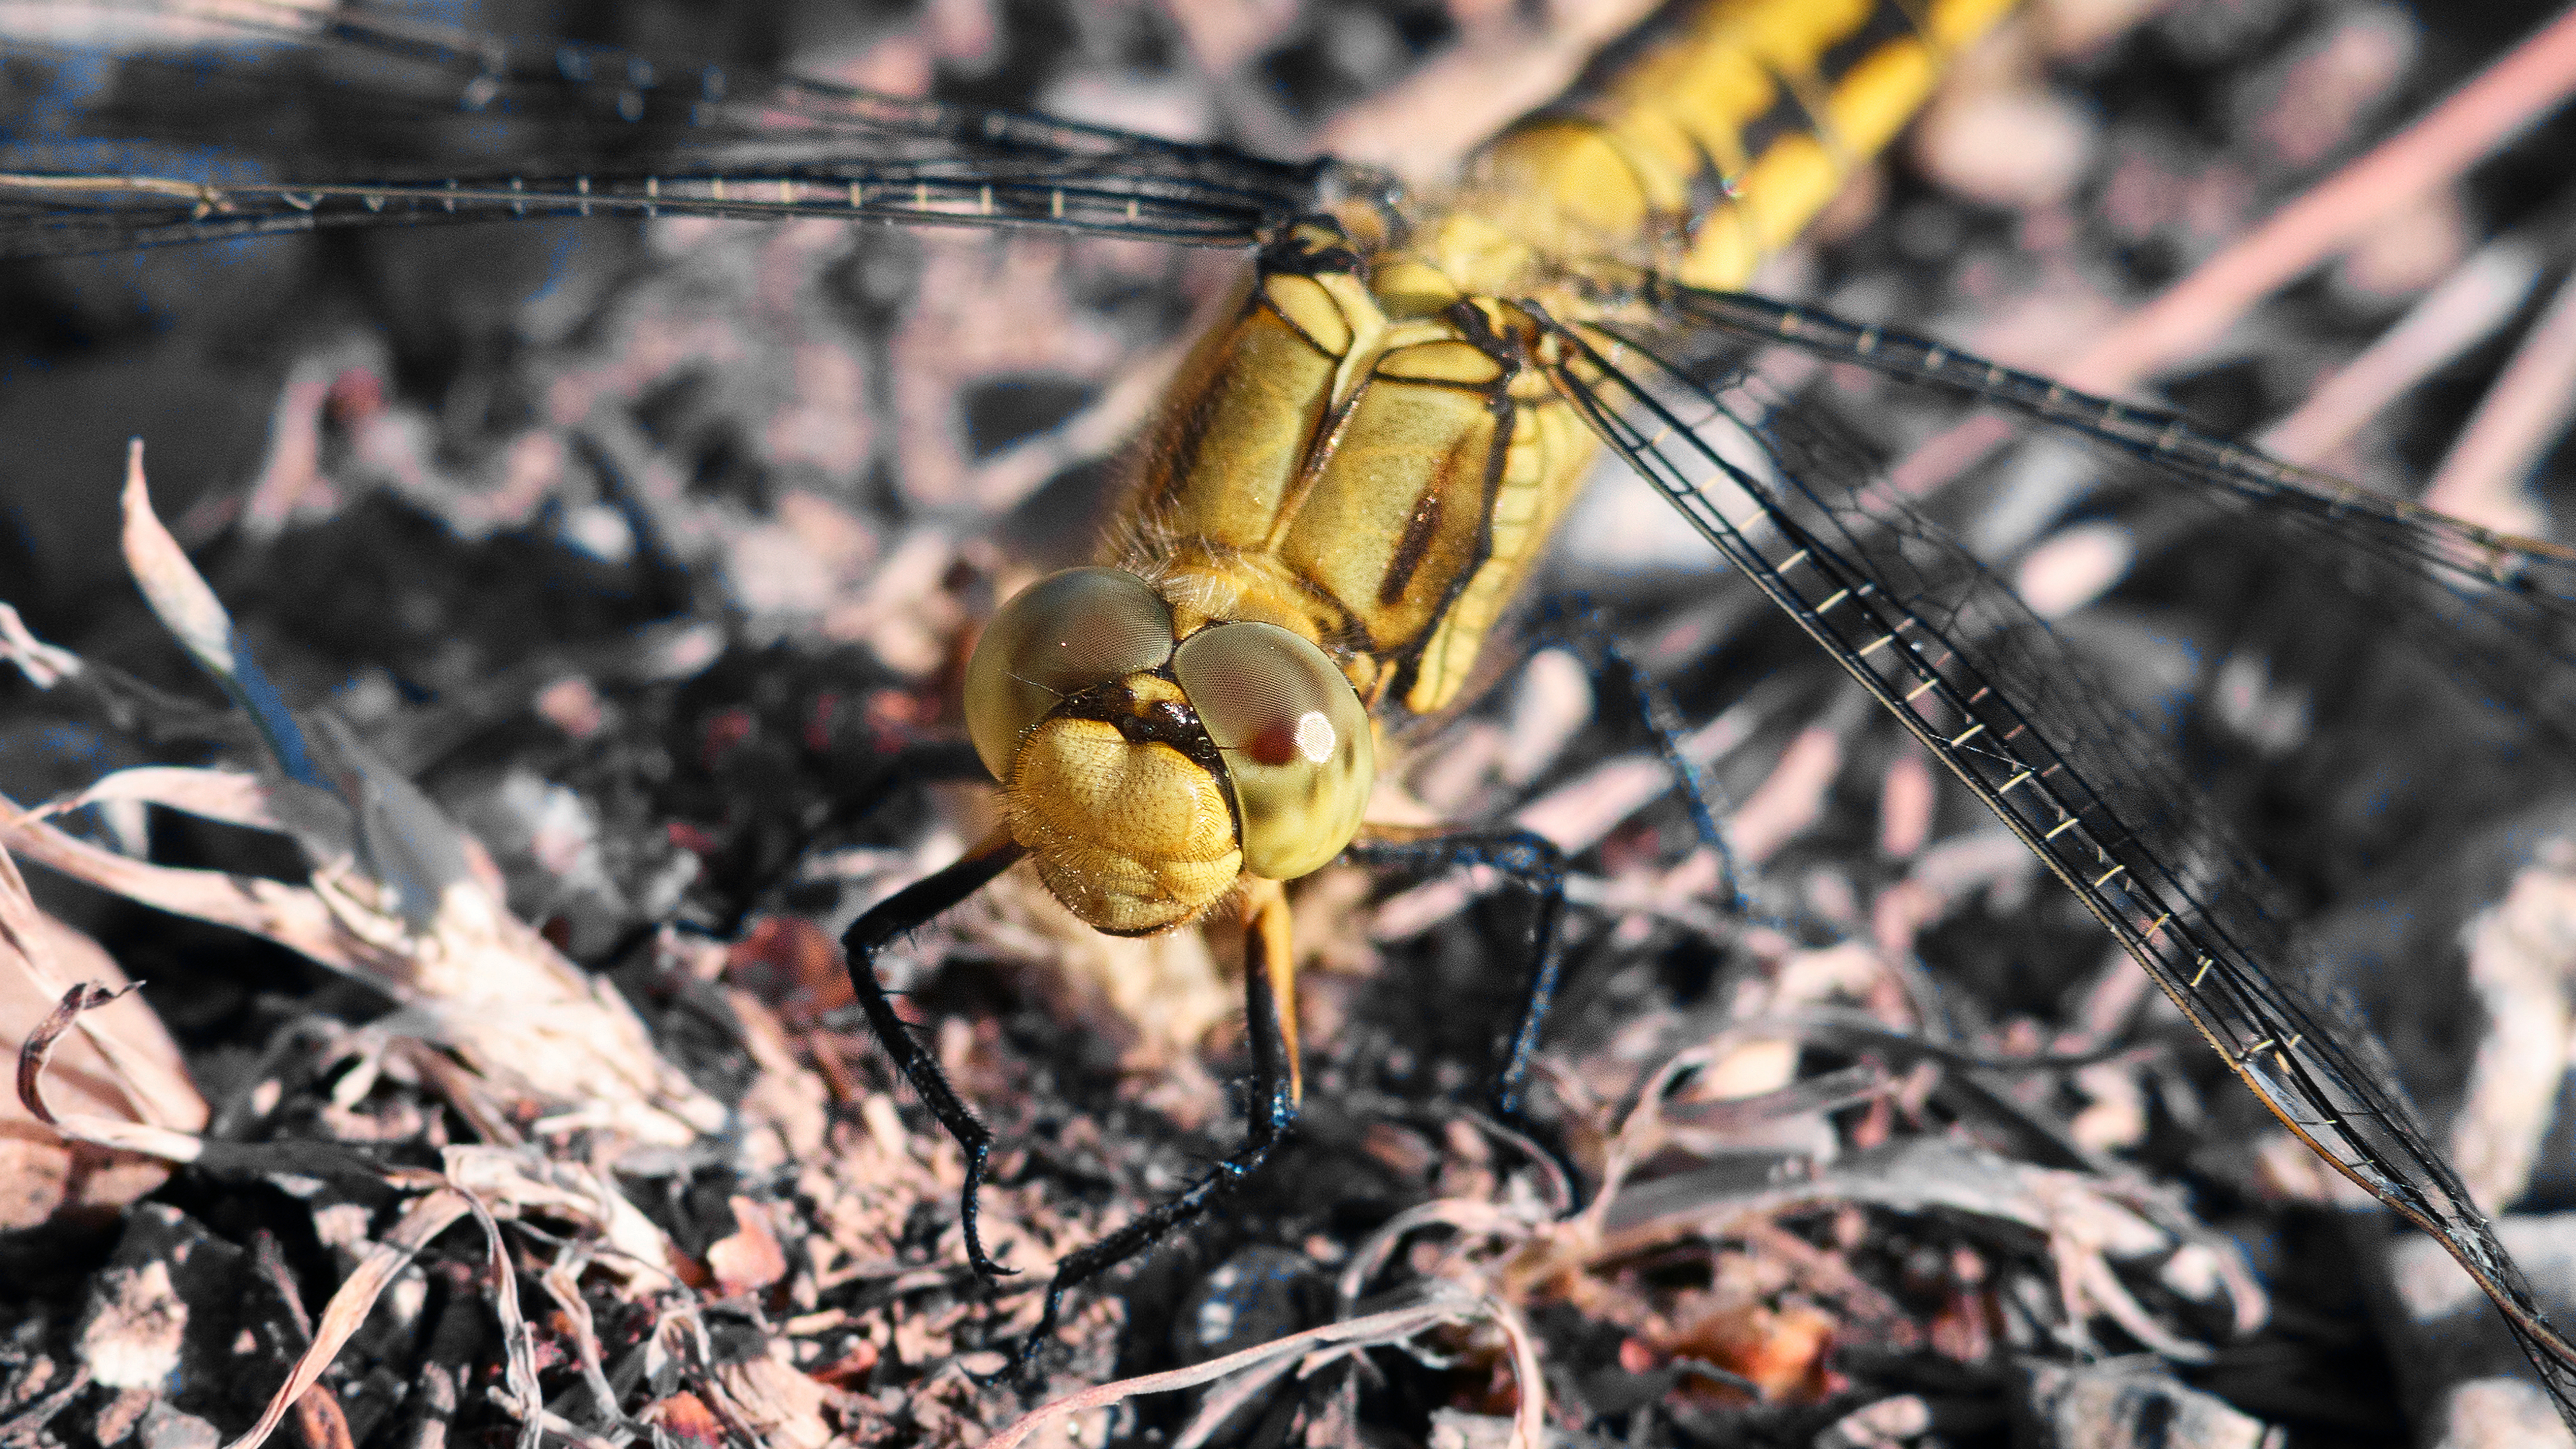
branch, photography, insect, macro, closeup, fauna, invertebrate, close up, dragonfly, libellule, macro photography, arthropod